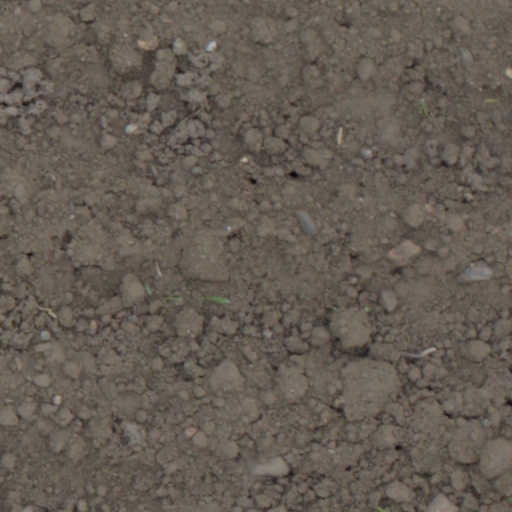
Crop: wheat